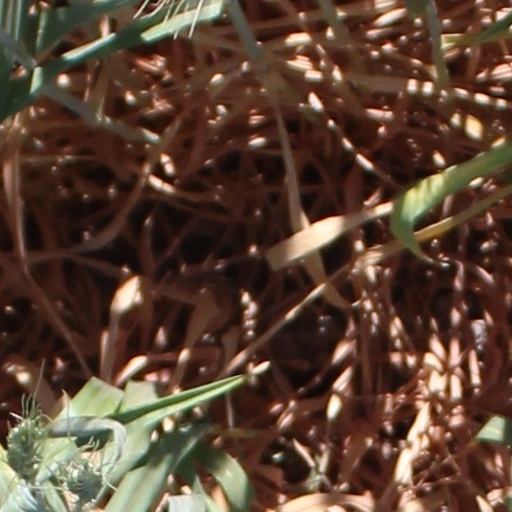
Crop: wheat